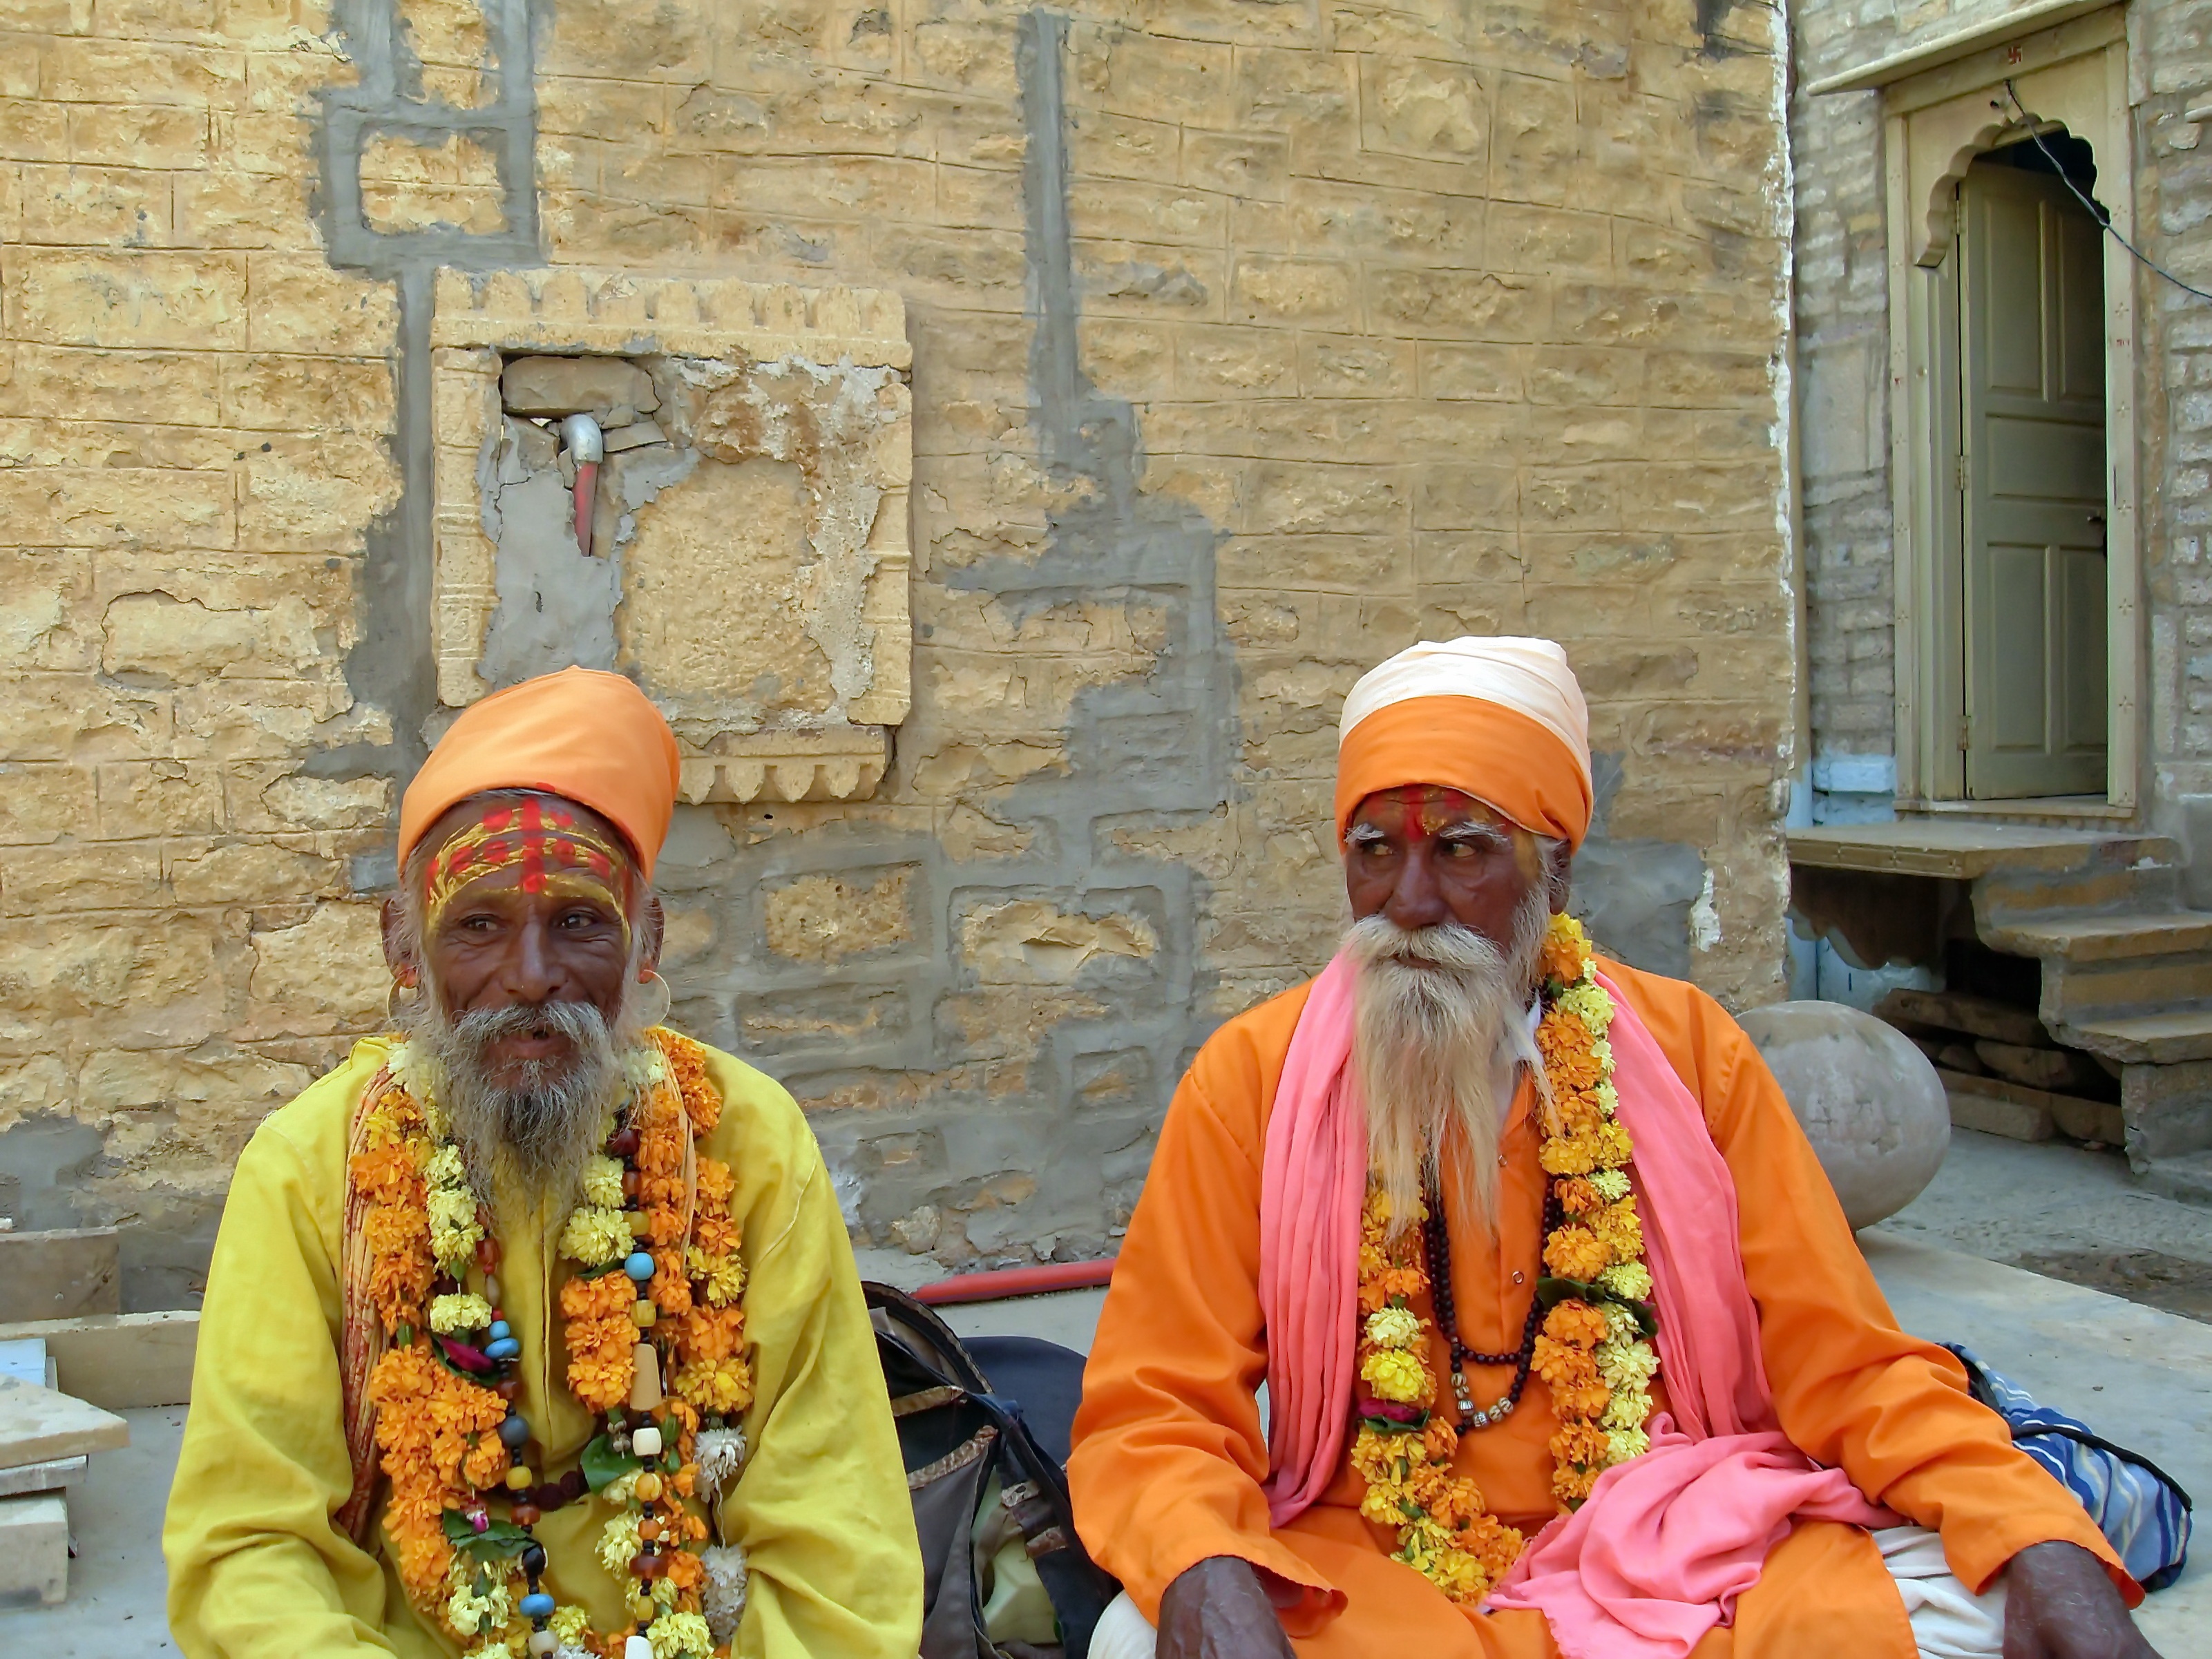
person, people, color, monk, religion, profession, temple, bishop, india, guru, tradition, traditional, characters, wisdom, jodhpur, beggars, clergy